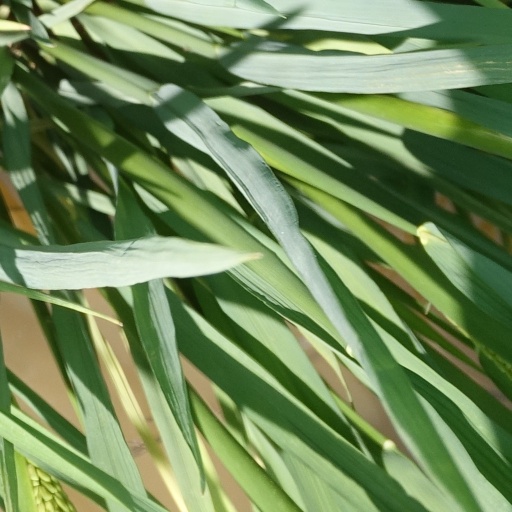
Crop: rice